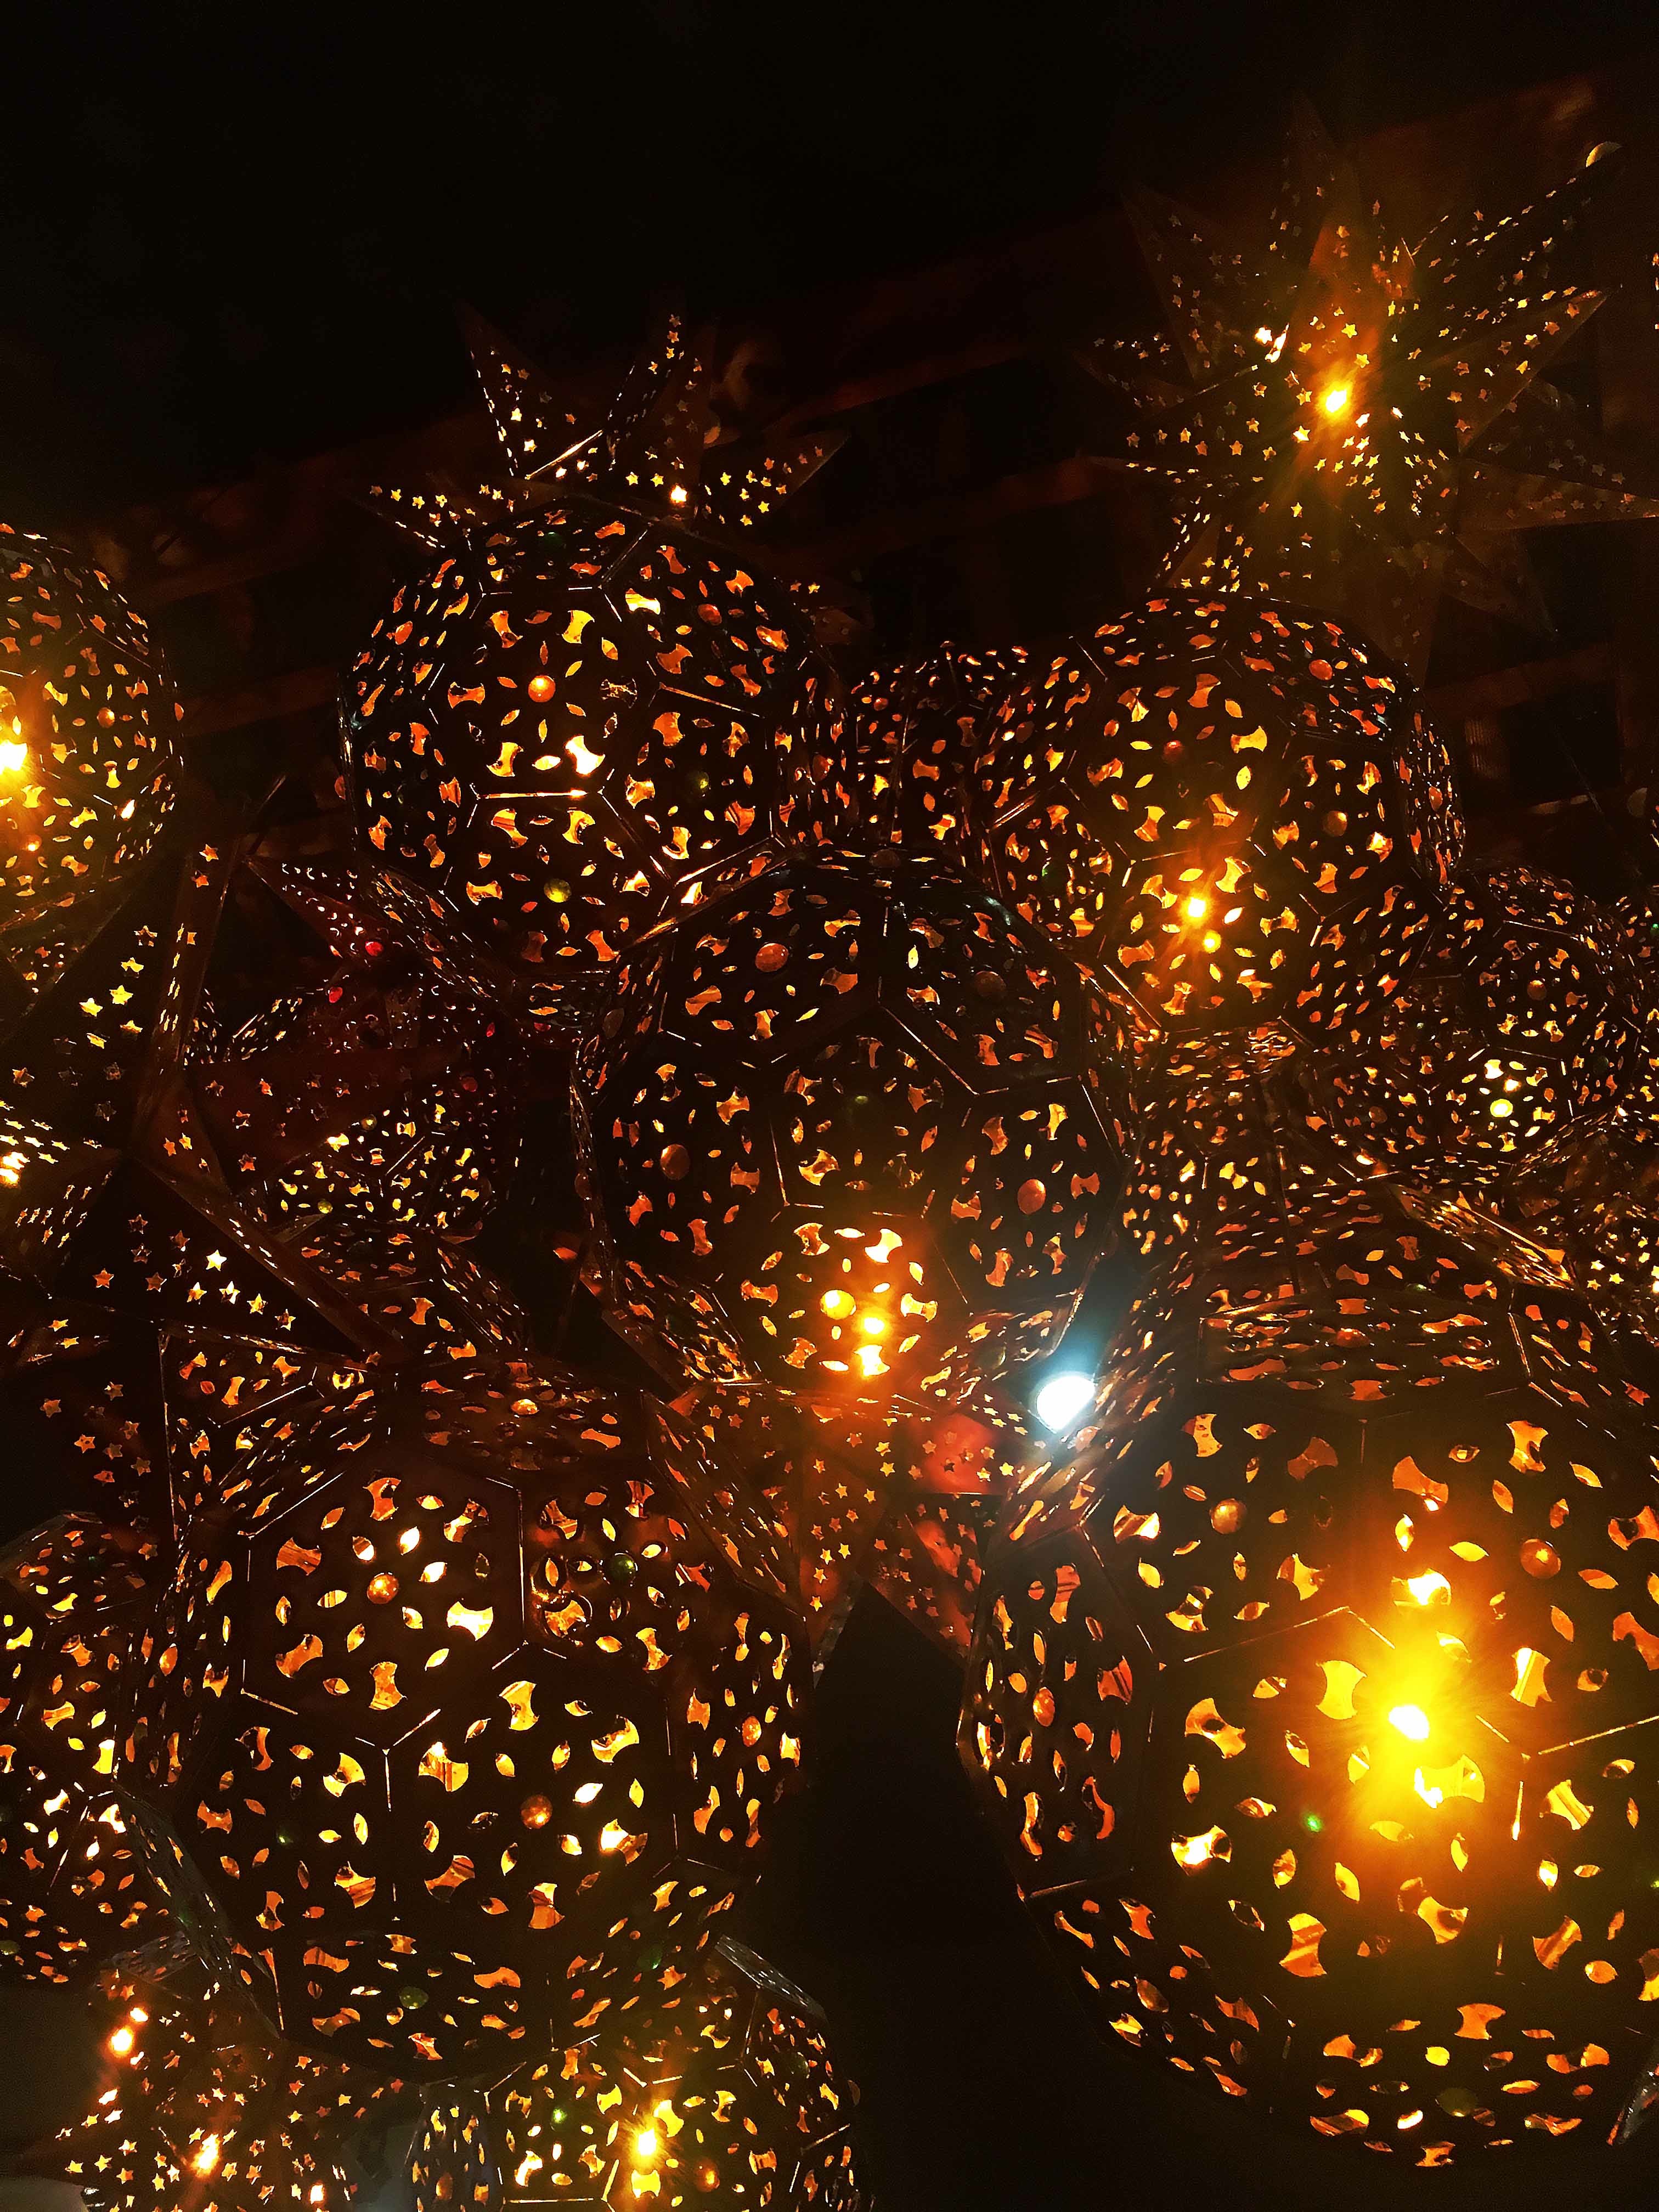
night, christmas decoration, fireworks, event, christmas lights